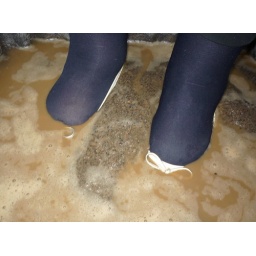
In action in mudy sand and derty water